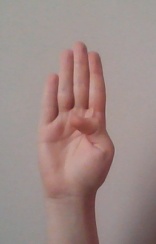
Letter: kaaf